Spoon River College

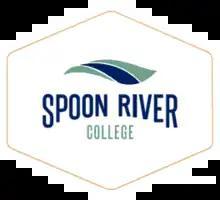
Canton, Illinois campus

Spoon River College (SRC) is a public community college in Canton, Illinois. It is part of the Illinois Community College System. Spoon River College's district comprises parts of Schuyler County, McDonough County, Mason County, and Knox County in West-Central Illinois.